Made in Hong Kong (film)

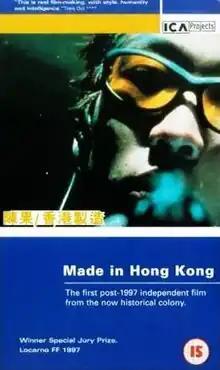
Theatrical poster

Made in Hong Kong is a 1997 Hong Kong drama film written and directed by Fruit Chan, produced by Andy Lau, and starring Sam Lee, Yim Hui-Chi, Wenders Li, and Tam Ka-Chuen. It won the Best Picture Award at the 1998 Hong Kong Film Awards along with 13 other wins and 6 nominations. The film was selected as the Hong Kong entry for the Best Foreign Language Film at the 71st Academy Awards, but was not accepted as a nominee. It was selected as one of the Best 100 Chinese Motion Pictures in 2005 by Hong Kong Film Awards.